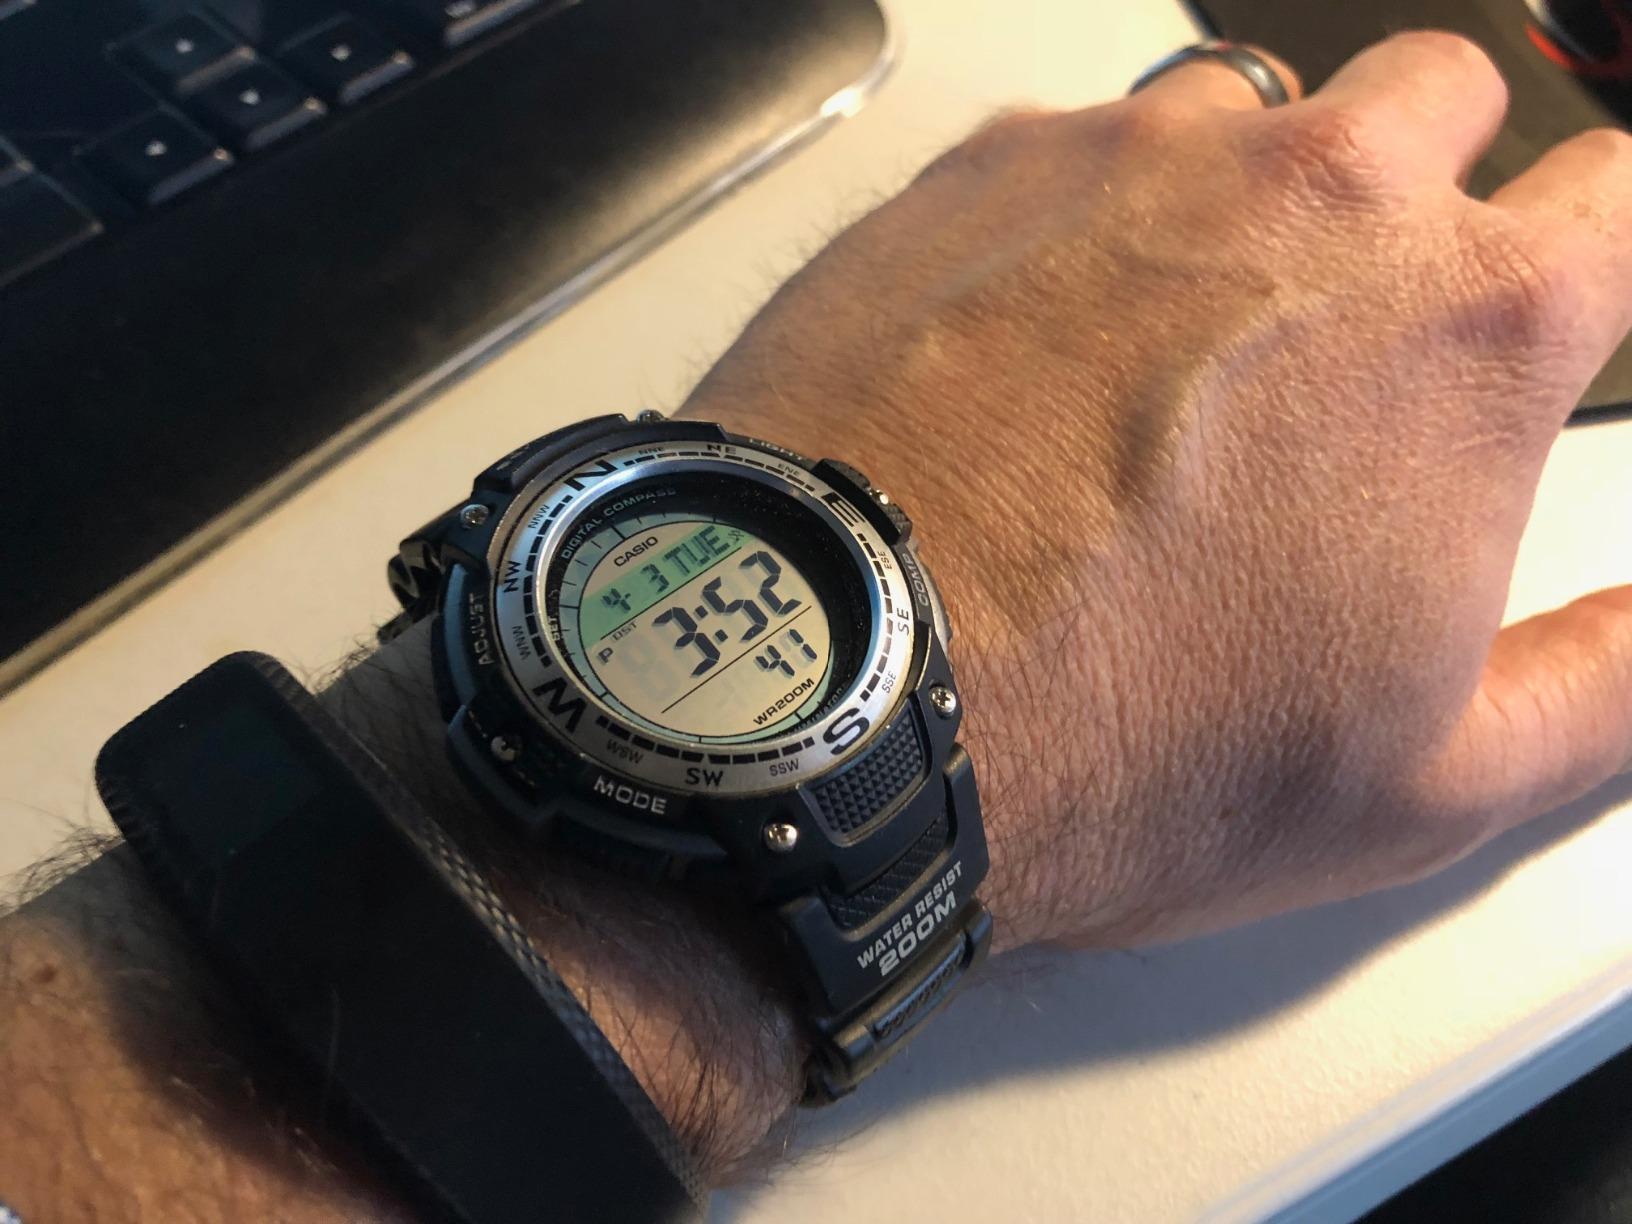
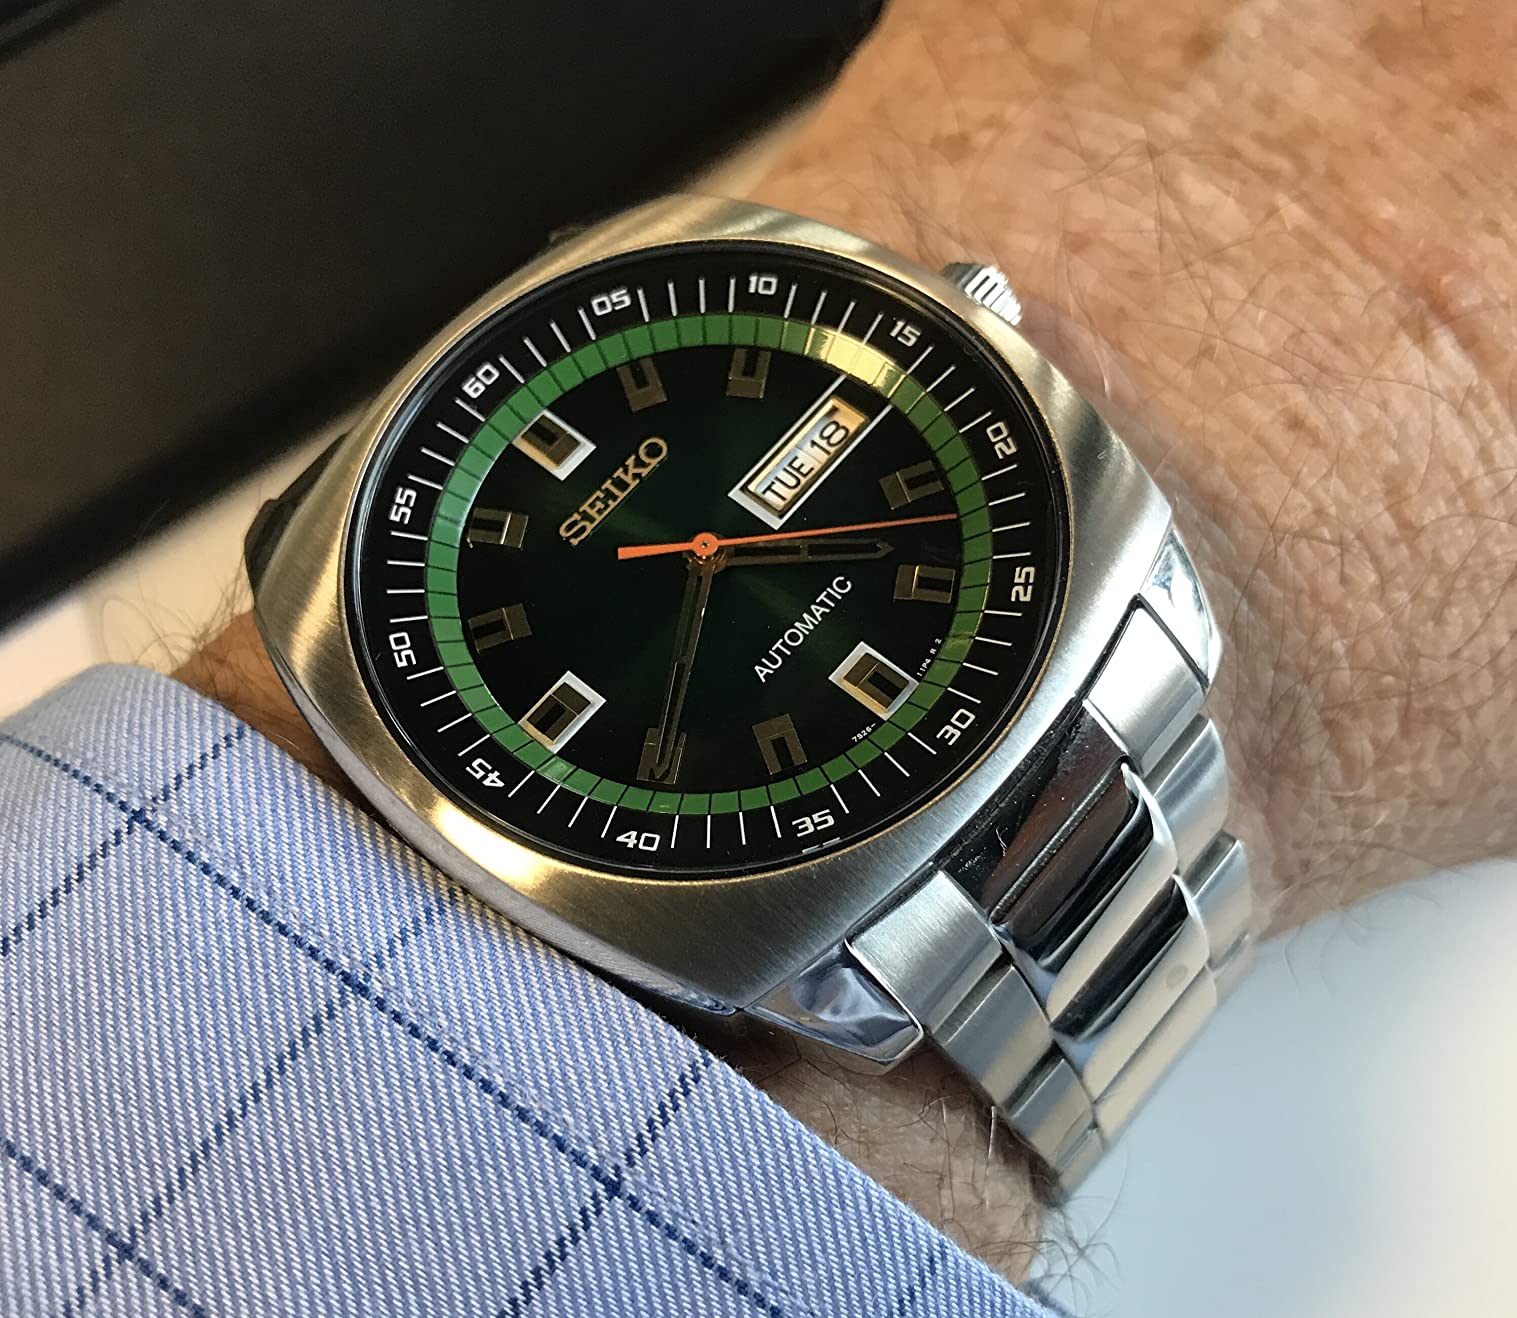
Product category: accessories_watch
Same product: no